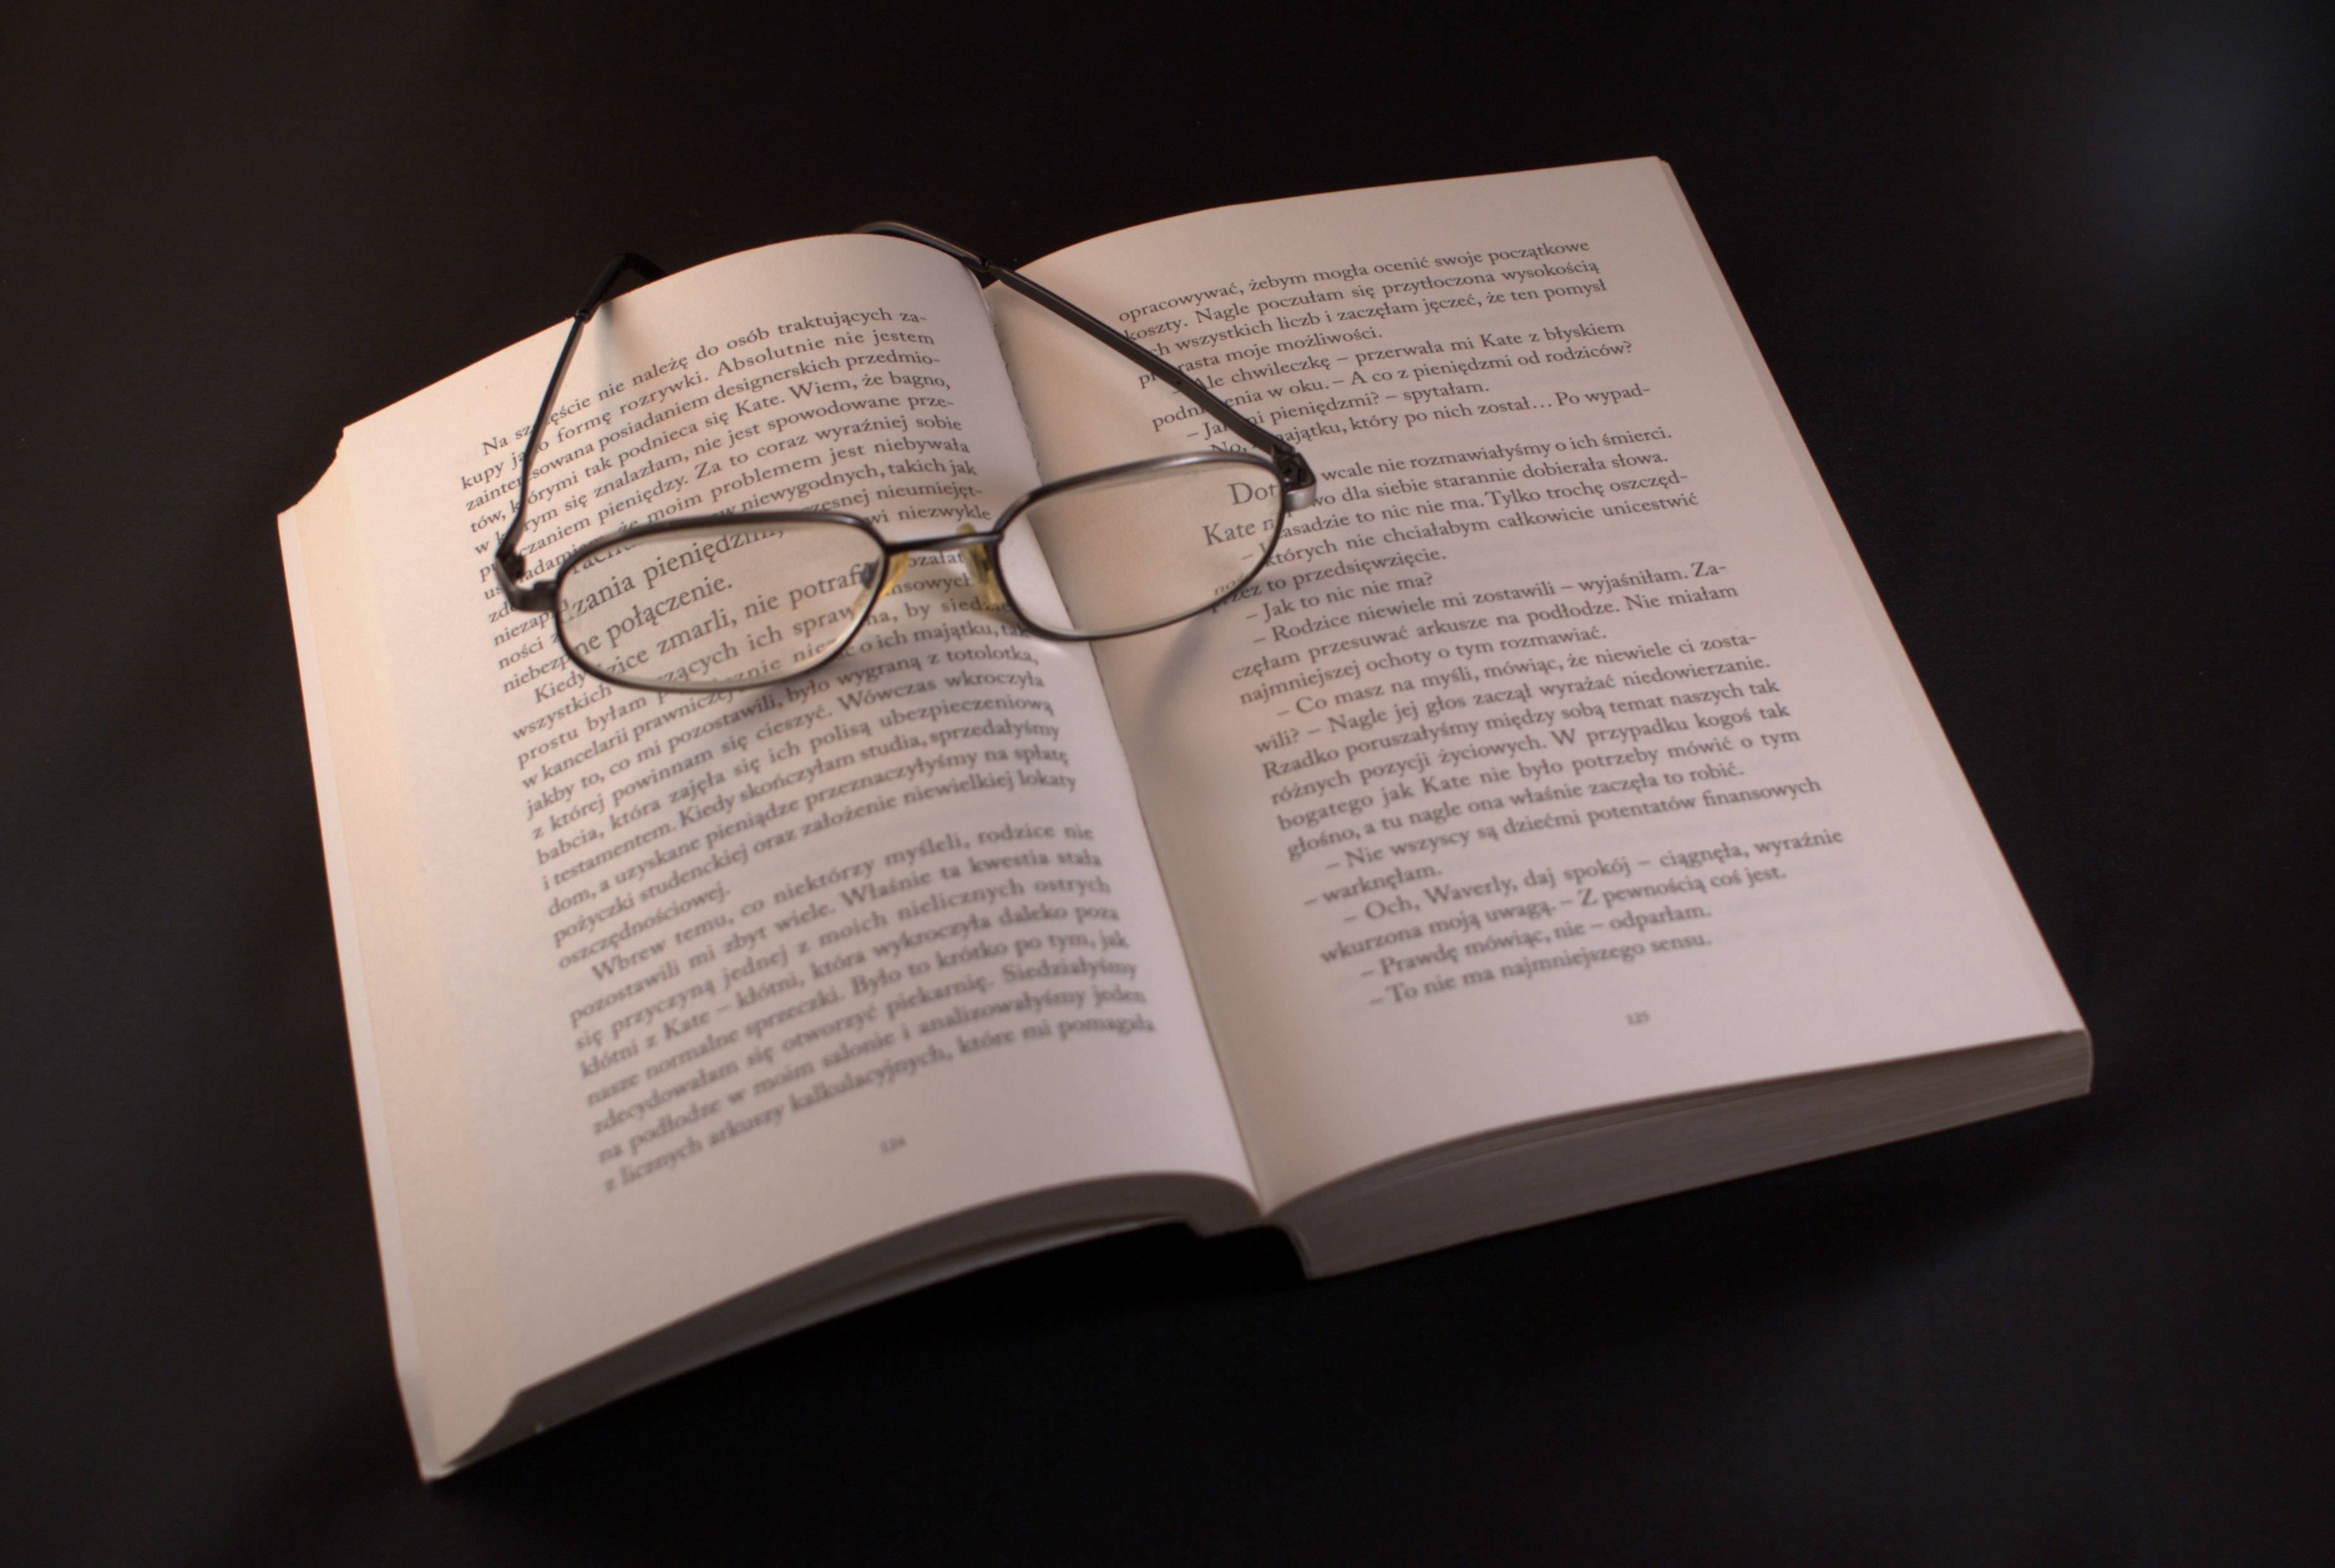
book, reading, brand, art, text, glasses, document, vacations